Jackson Avenue Warehouse District

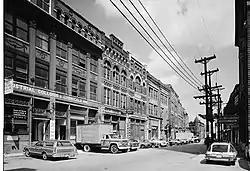
Warehouses along West Jackson in 1976

The Jackson Avenue Warehouse District is an historic district in the Old City section of Knoxville, Tennessee, USA, listed on the National Register of Historic Places in the 1970s. The district includes several warehouses along the 100-block of West Jackson Avenue, as well as the Sullivan's Saloon building on East Jackson. The buildings were listed for their architecture and their role in Knoxville's late-19th and early-20th century wholesaling industry.